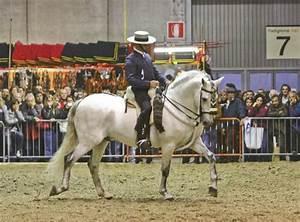
horse